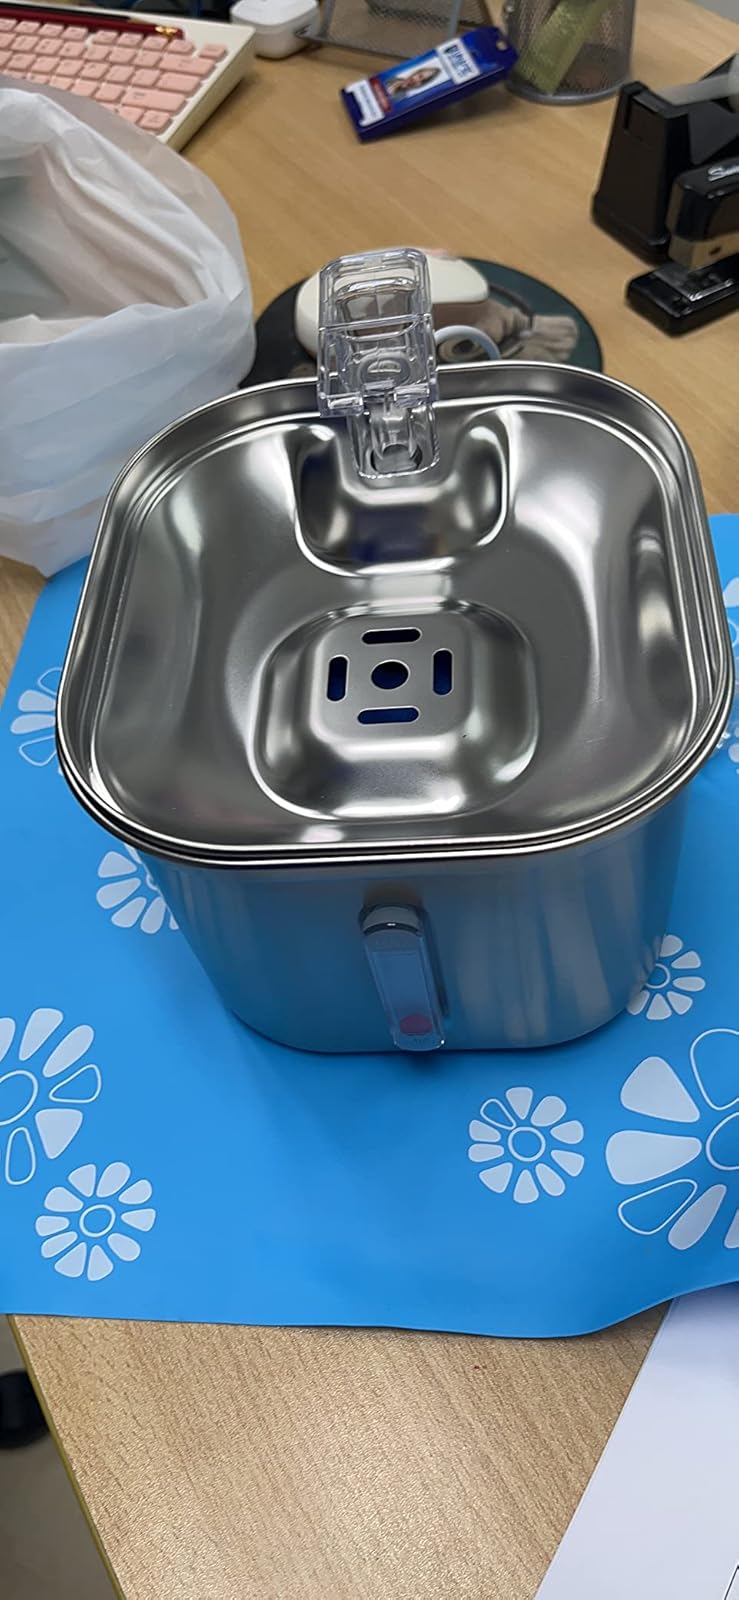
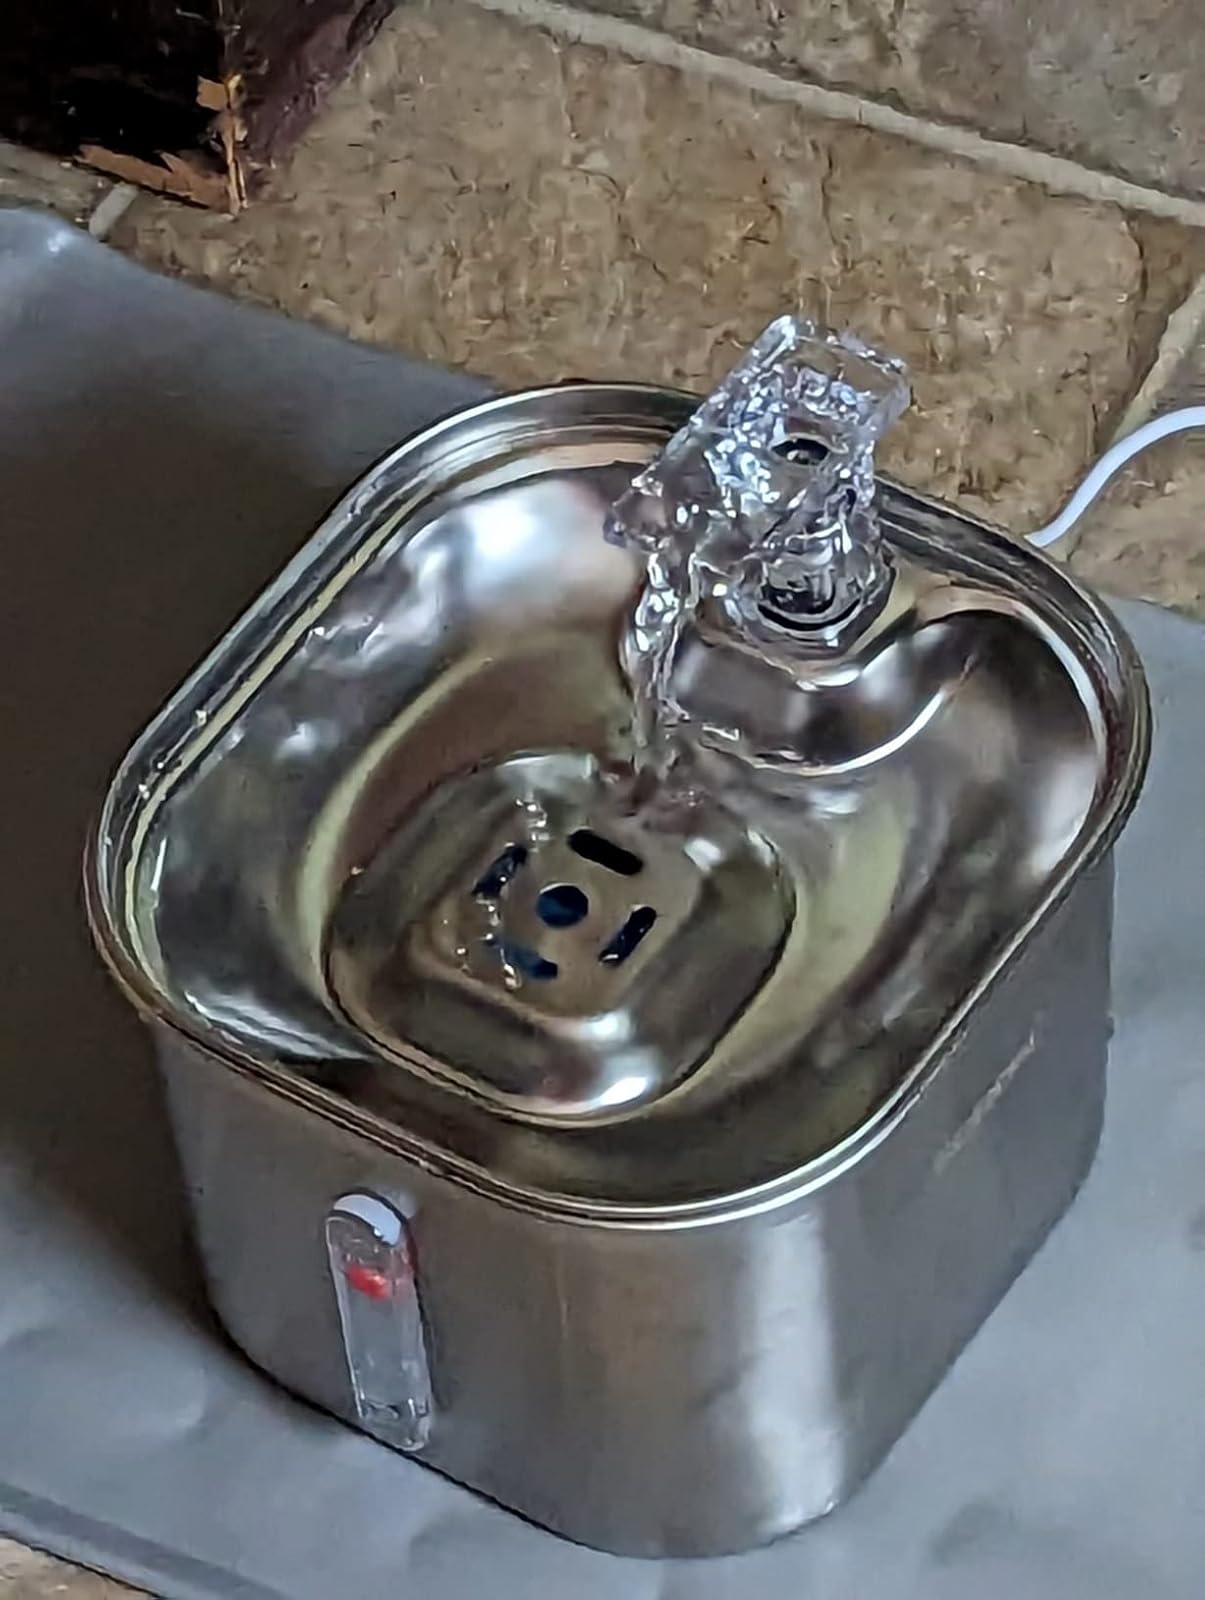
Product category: items_bowl
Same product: yes